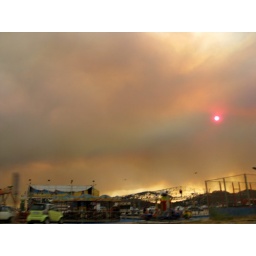
07-08-25 - Athens, GRC - Planes flying over carnival to sea to gather water to put out fires